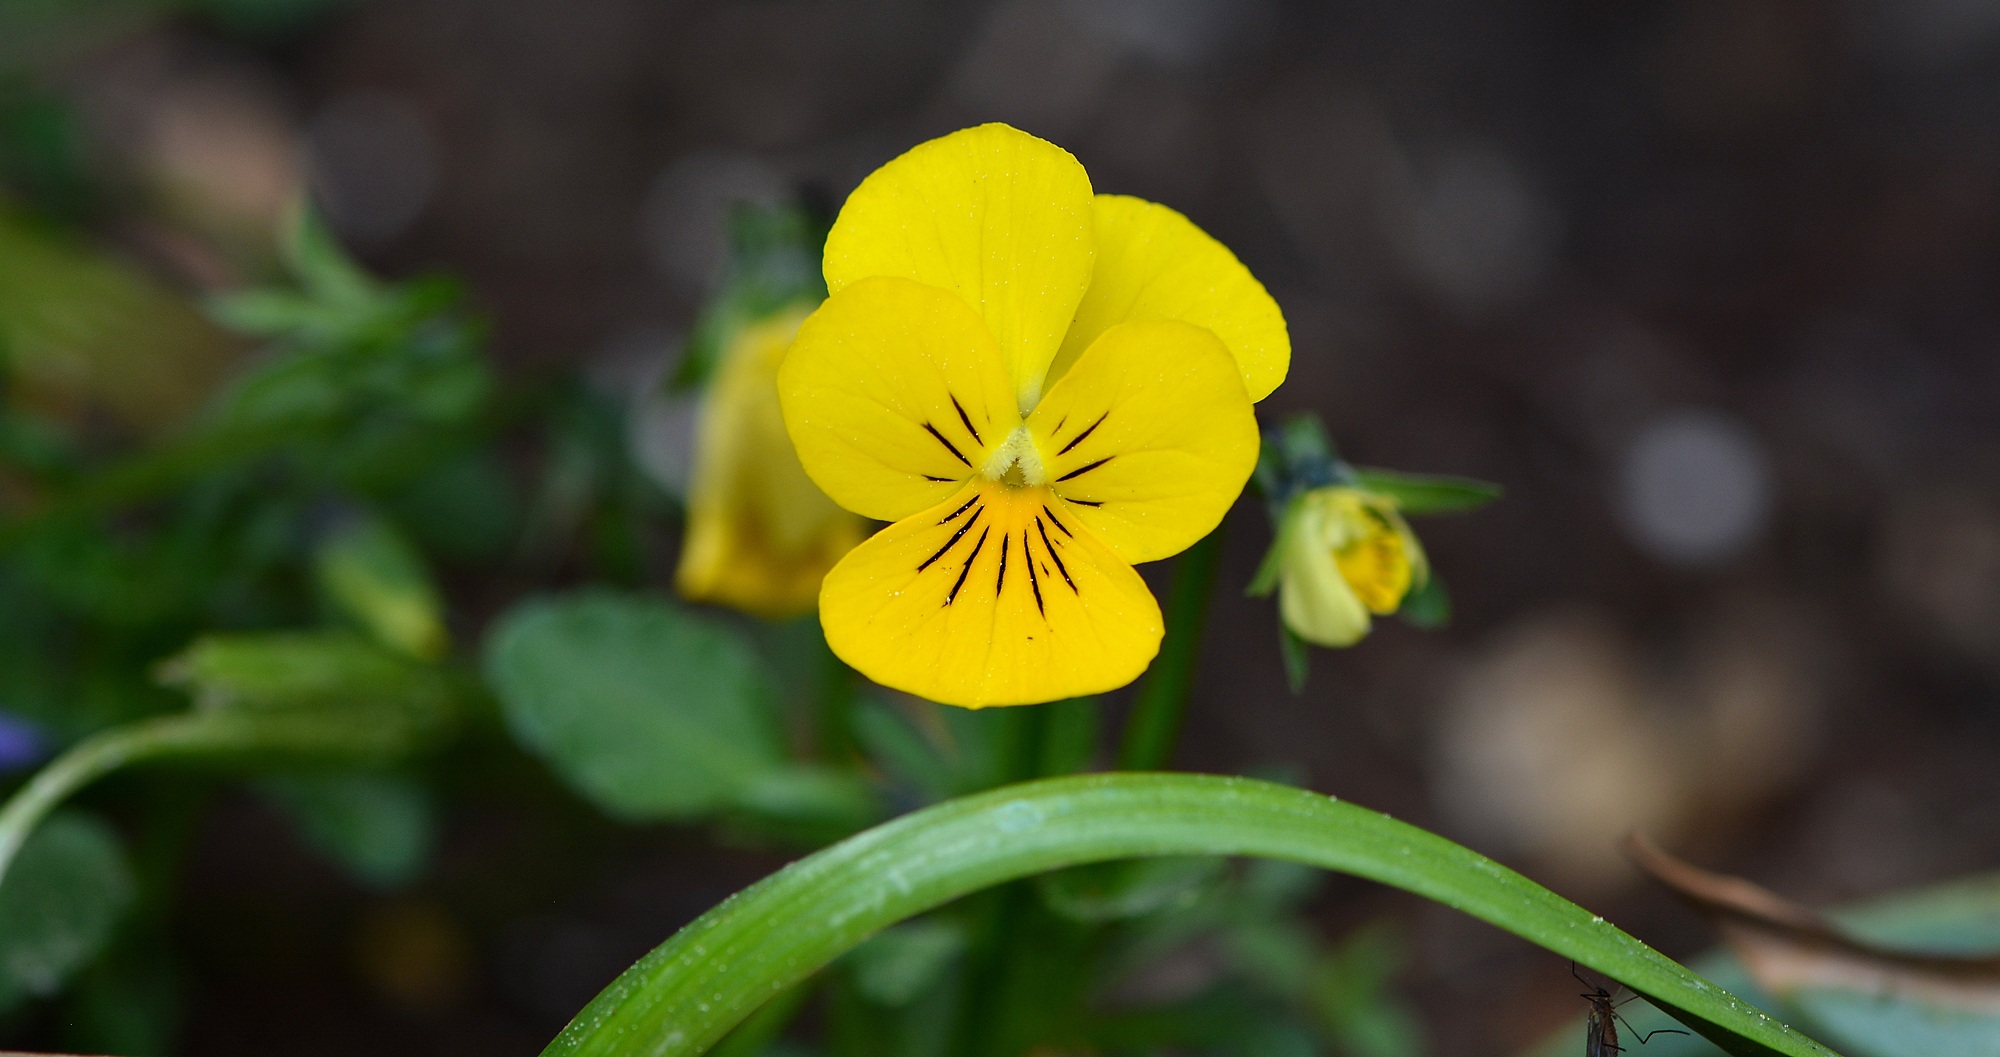
nature, blossom, plant, flower, petal, bloom, spring, green, botany, yellow, garden, close, flora, wildflower, close up, violet, viola, macro photography, pansy, flowering plant, plant stem, land plant, violet family, dayflower family